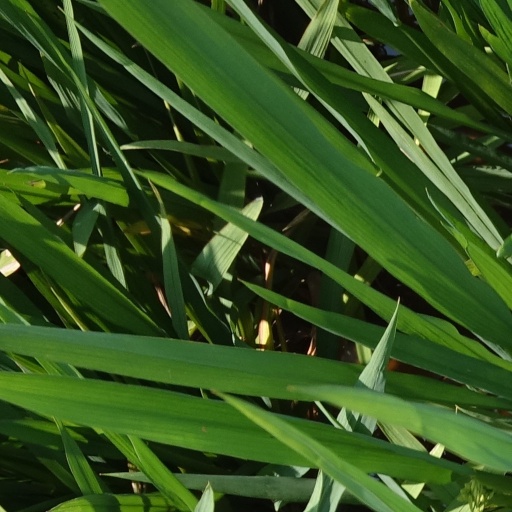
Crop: rice